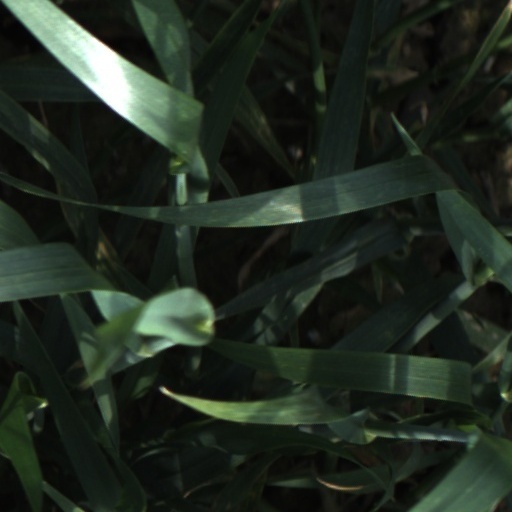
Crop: wheat